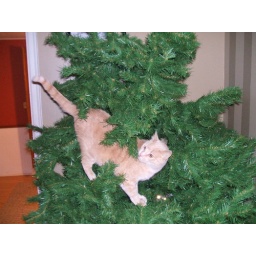
cats in the tree 003